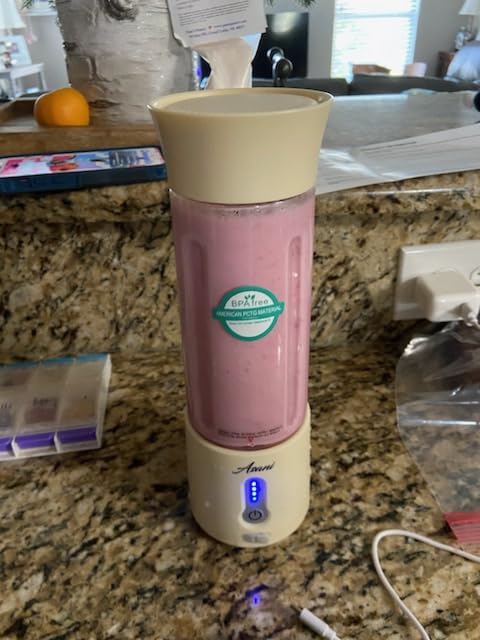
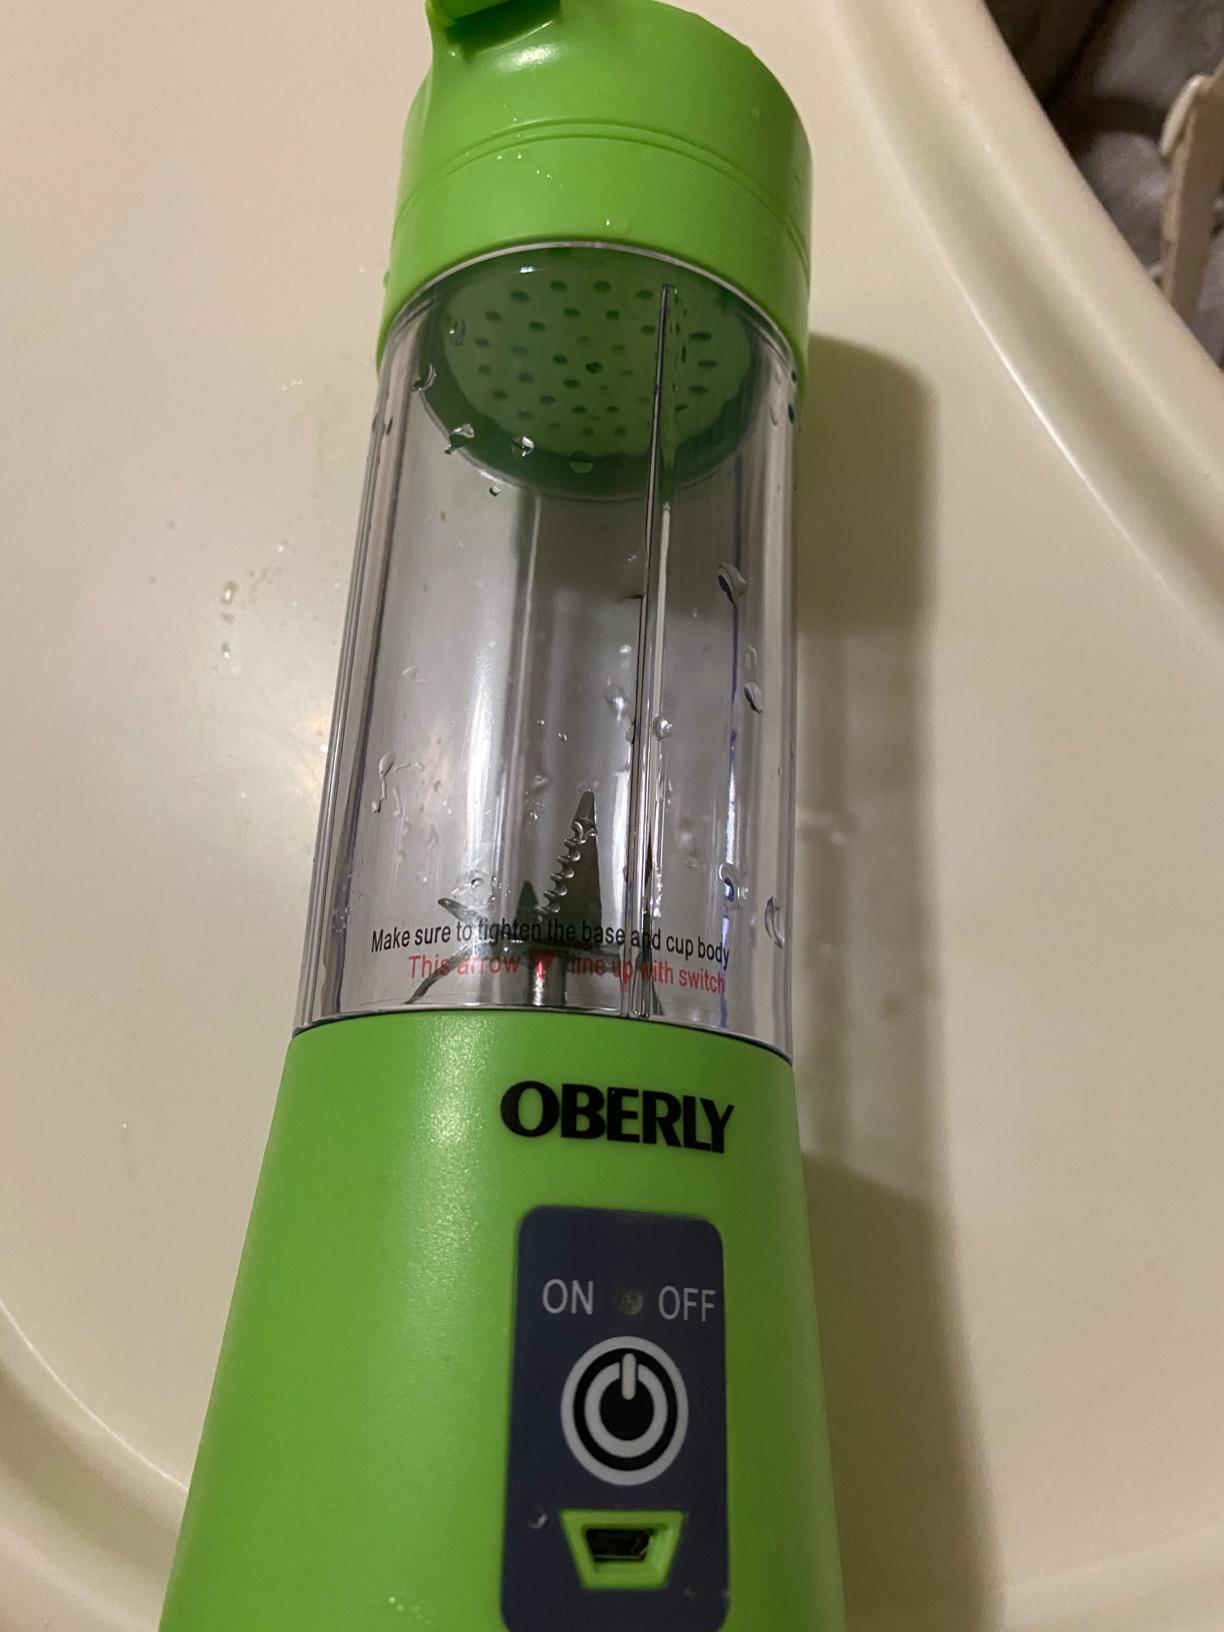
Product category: items_blender
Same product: no